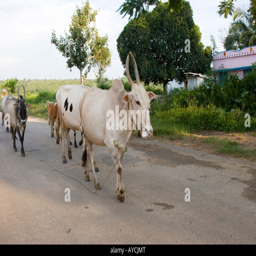
livestock being herded along a country road